Yesterday/Today/Tomorrow

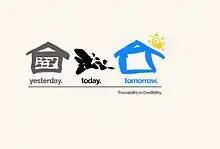
Yesterday/Today/Tomorrow's Business Model Canvas

Yesterday/Today/Tomorrow (Traceability is Credibility) is a conceptual art and research project created by Bryan McCormack in September 2016. The project encompasses drawings by thousands of individuals, social media installation arts, as well as educational and community projects in partnership with several universities in Europe. Its focus is the European refugee crisis.